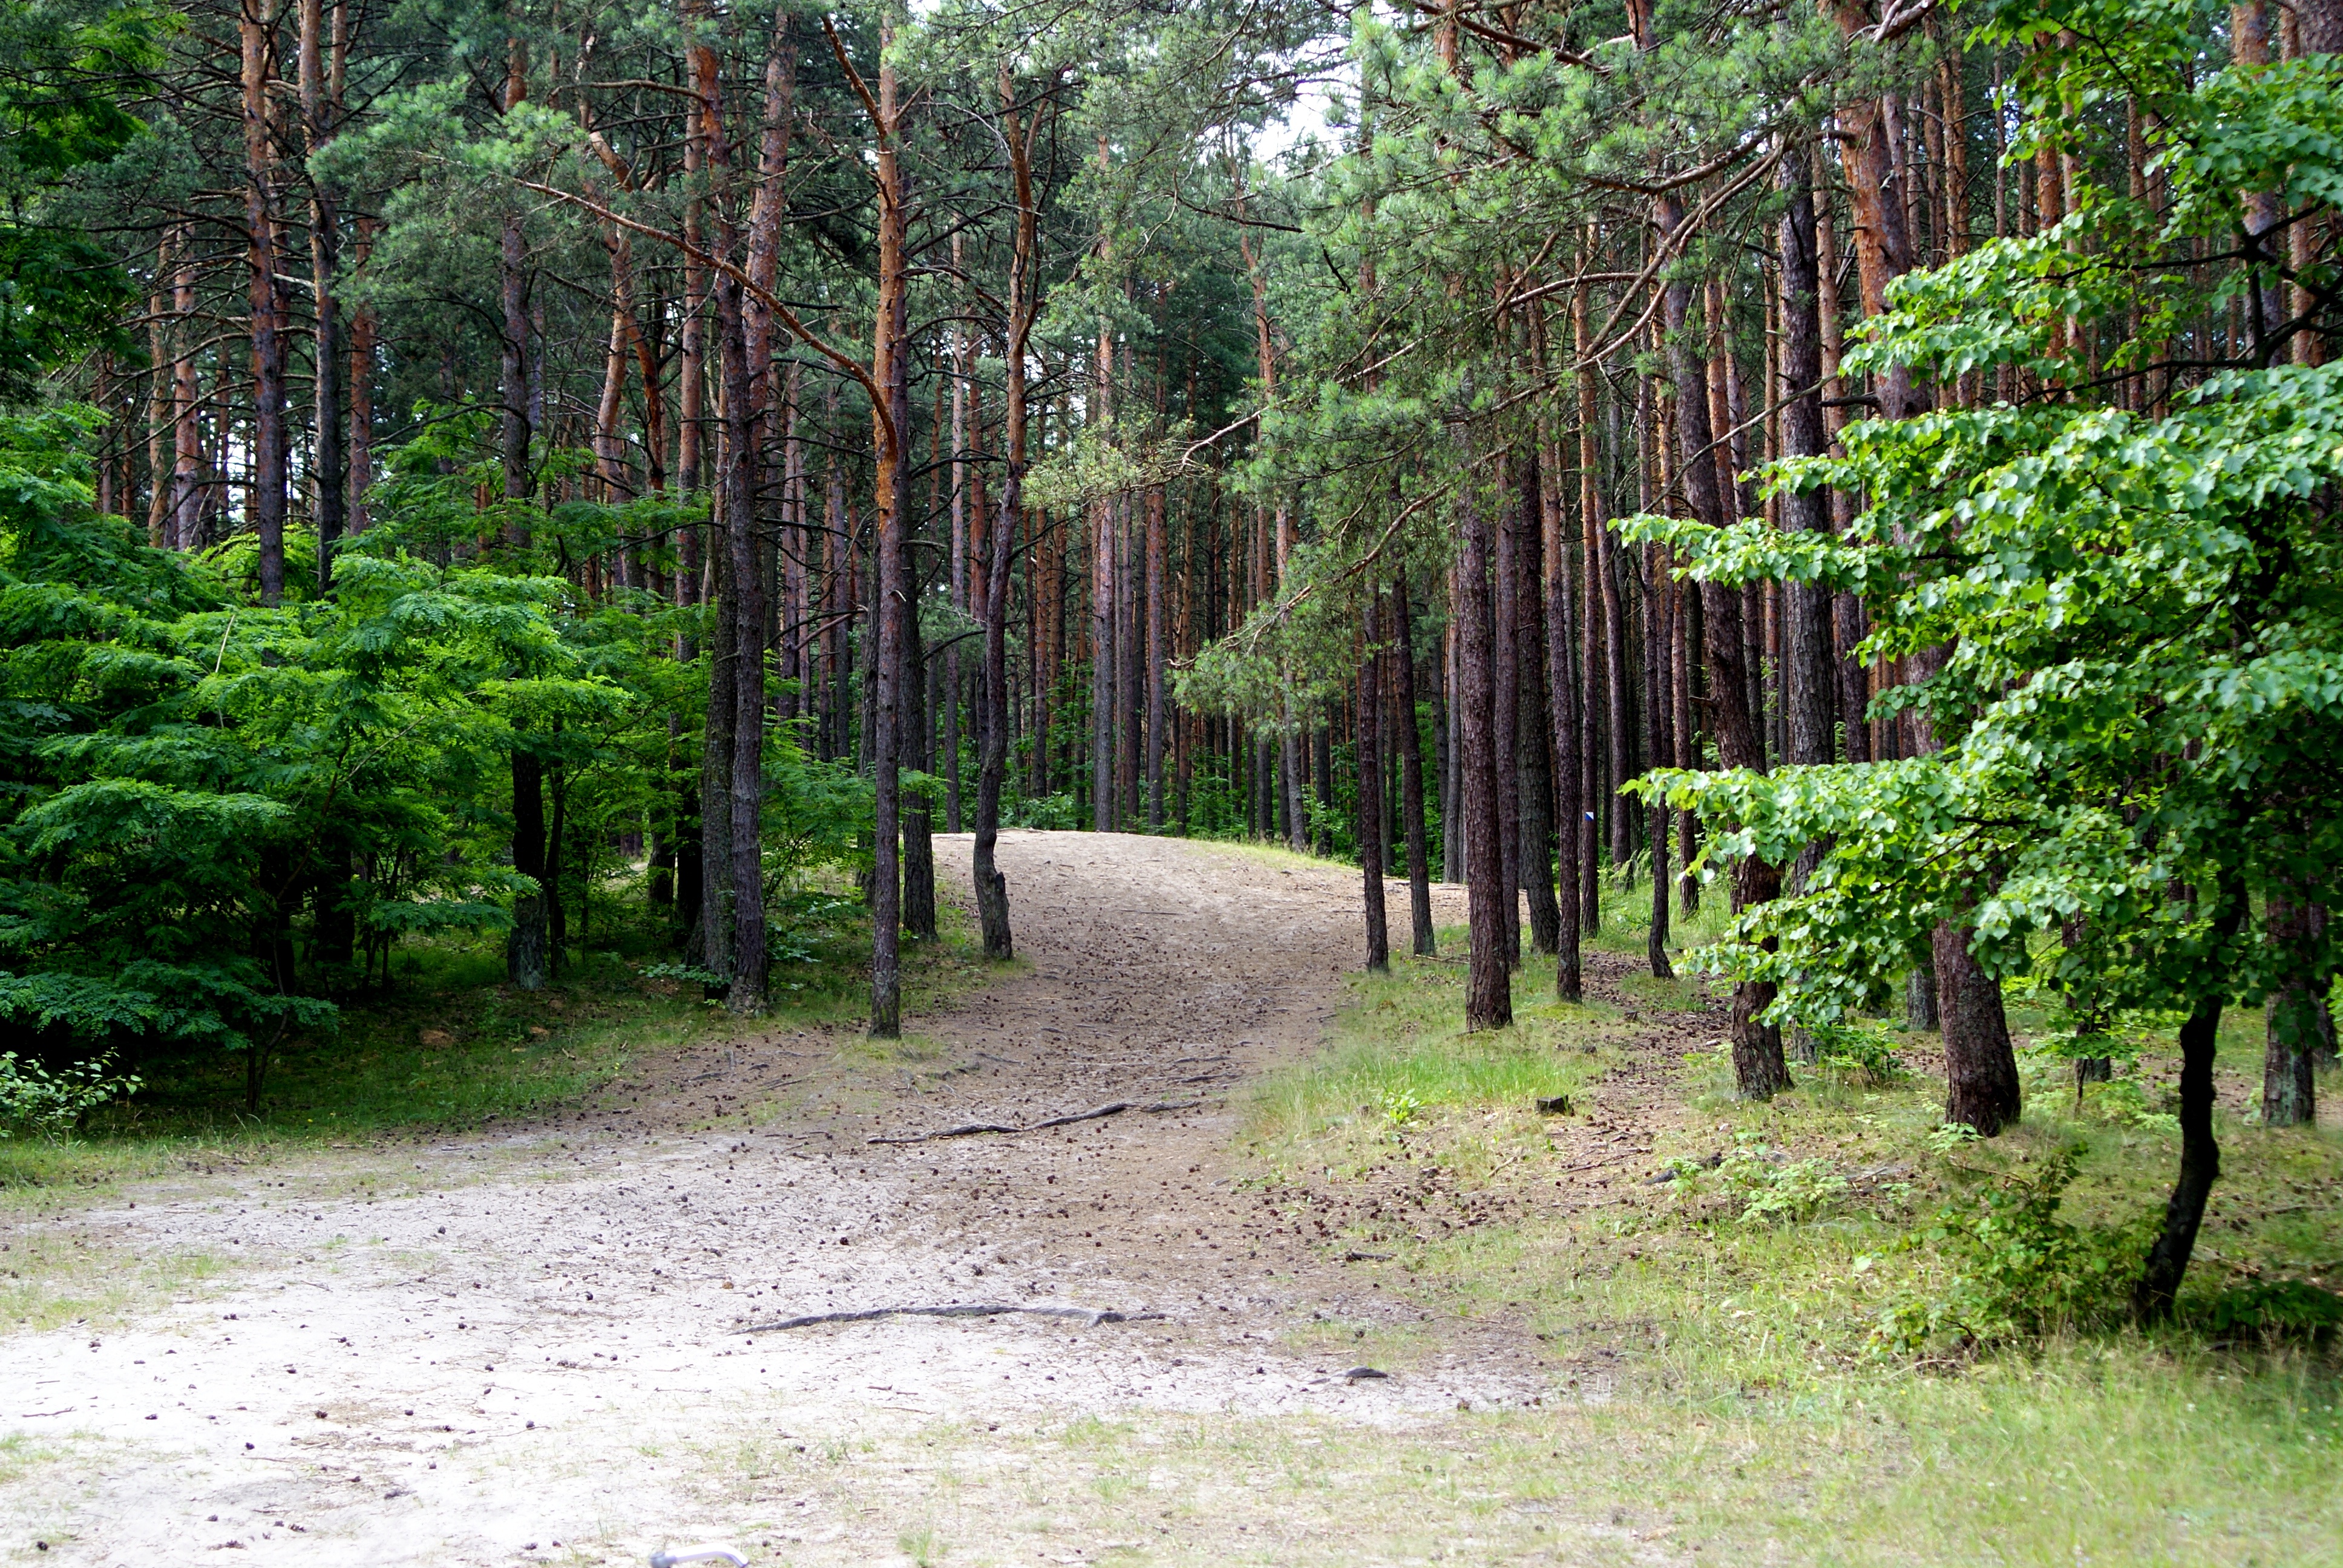
landscape, tree, nature, forest, wilderness, trail, leaf, view, summer, green, autumn, park, botany, garden, poland, way, grove, woodland, habitat, ecosystem, the path, kielce, biome, natural environment, woody plant, temperate broadleaf and mixed forest, temperate coniferous forest